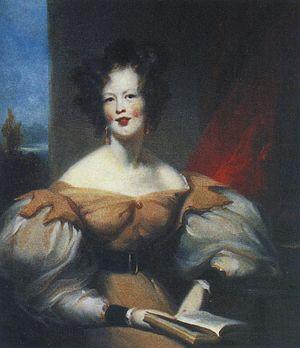
Harriett Low Hillard, née le 18 mai 1809 et morte en 1877 et une femme de lettres et diariste américaine. Entre 1829 et 1833, elle vit dans la colonie portugaise de Macao, dans le sud de la Chine, devenant l’une des premières jeunes américaine à vivre en Chine. Pendant ce séjour, elle écrit un journal sous une forme épistolaire, destinée à sa grande sœur Molly et se lie en même temps avec les personnalités importantes de la colonie. Elle revient ensuite aux États-Unis, déménage à Londres où elle se marie, puis en 1848 revient à New-York avec son époux et ses cinq filles.